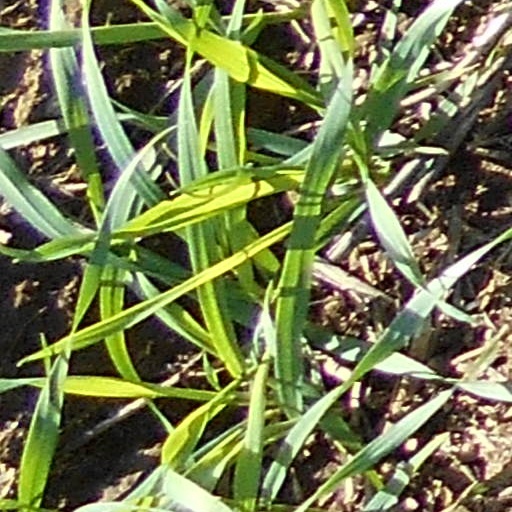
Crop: wheat